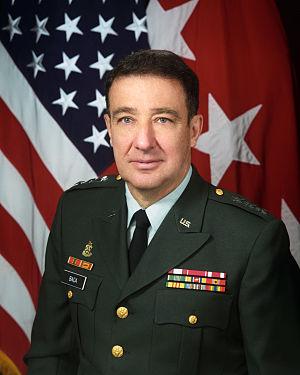
Le Commandant du Bureau de la Garde nationale dirige le National Guard Bureau et est par conséquent l'officier le plus haut gradé de la Garde nationale américaine, un des services des forces américaines qui constitue sa réserve et dont les effectifs sont répartis entre les branches de l'Air Force et de l'Army. L'actuel CNGB est le général Joseph L. Lengyel.